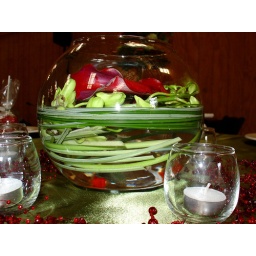
flower arrangement at Alicia's wedding, there were actually gold fish in the bowls.